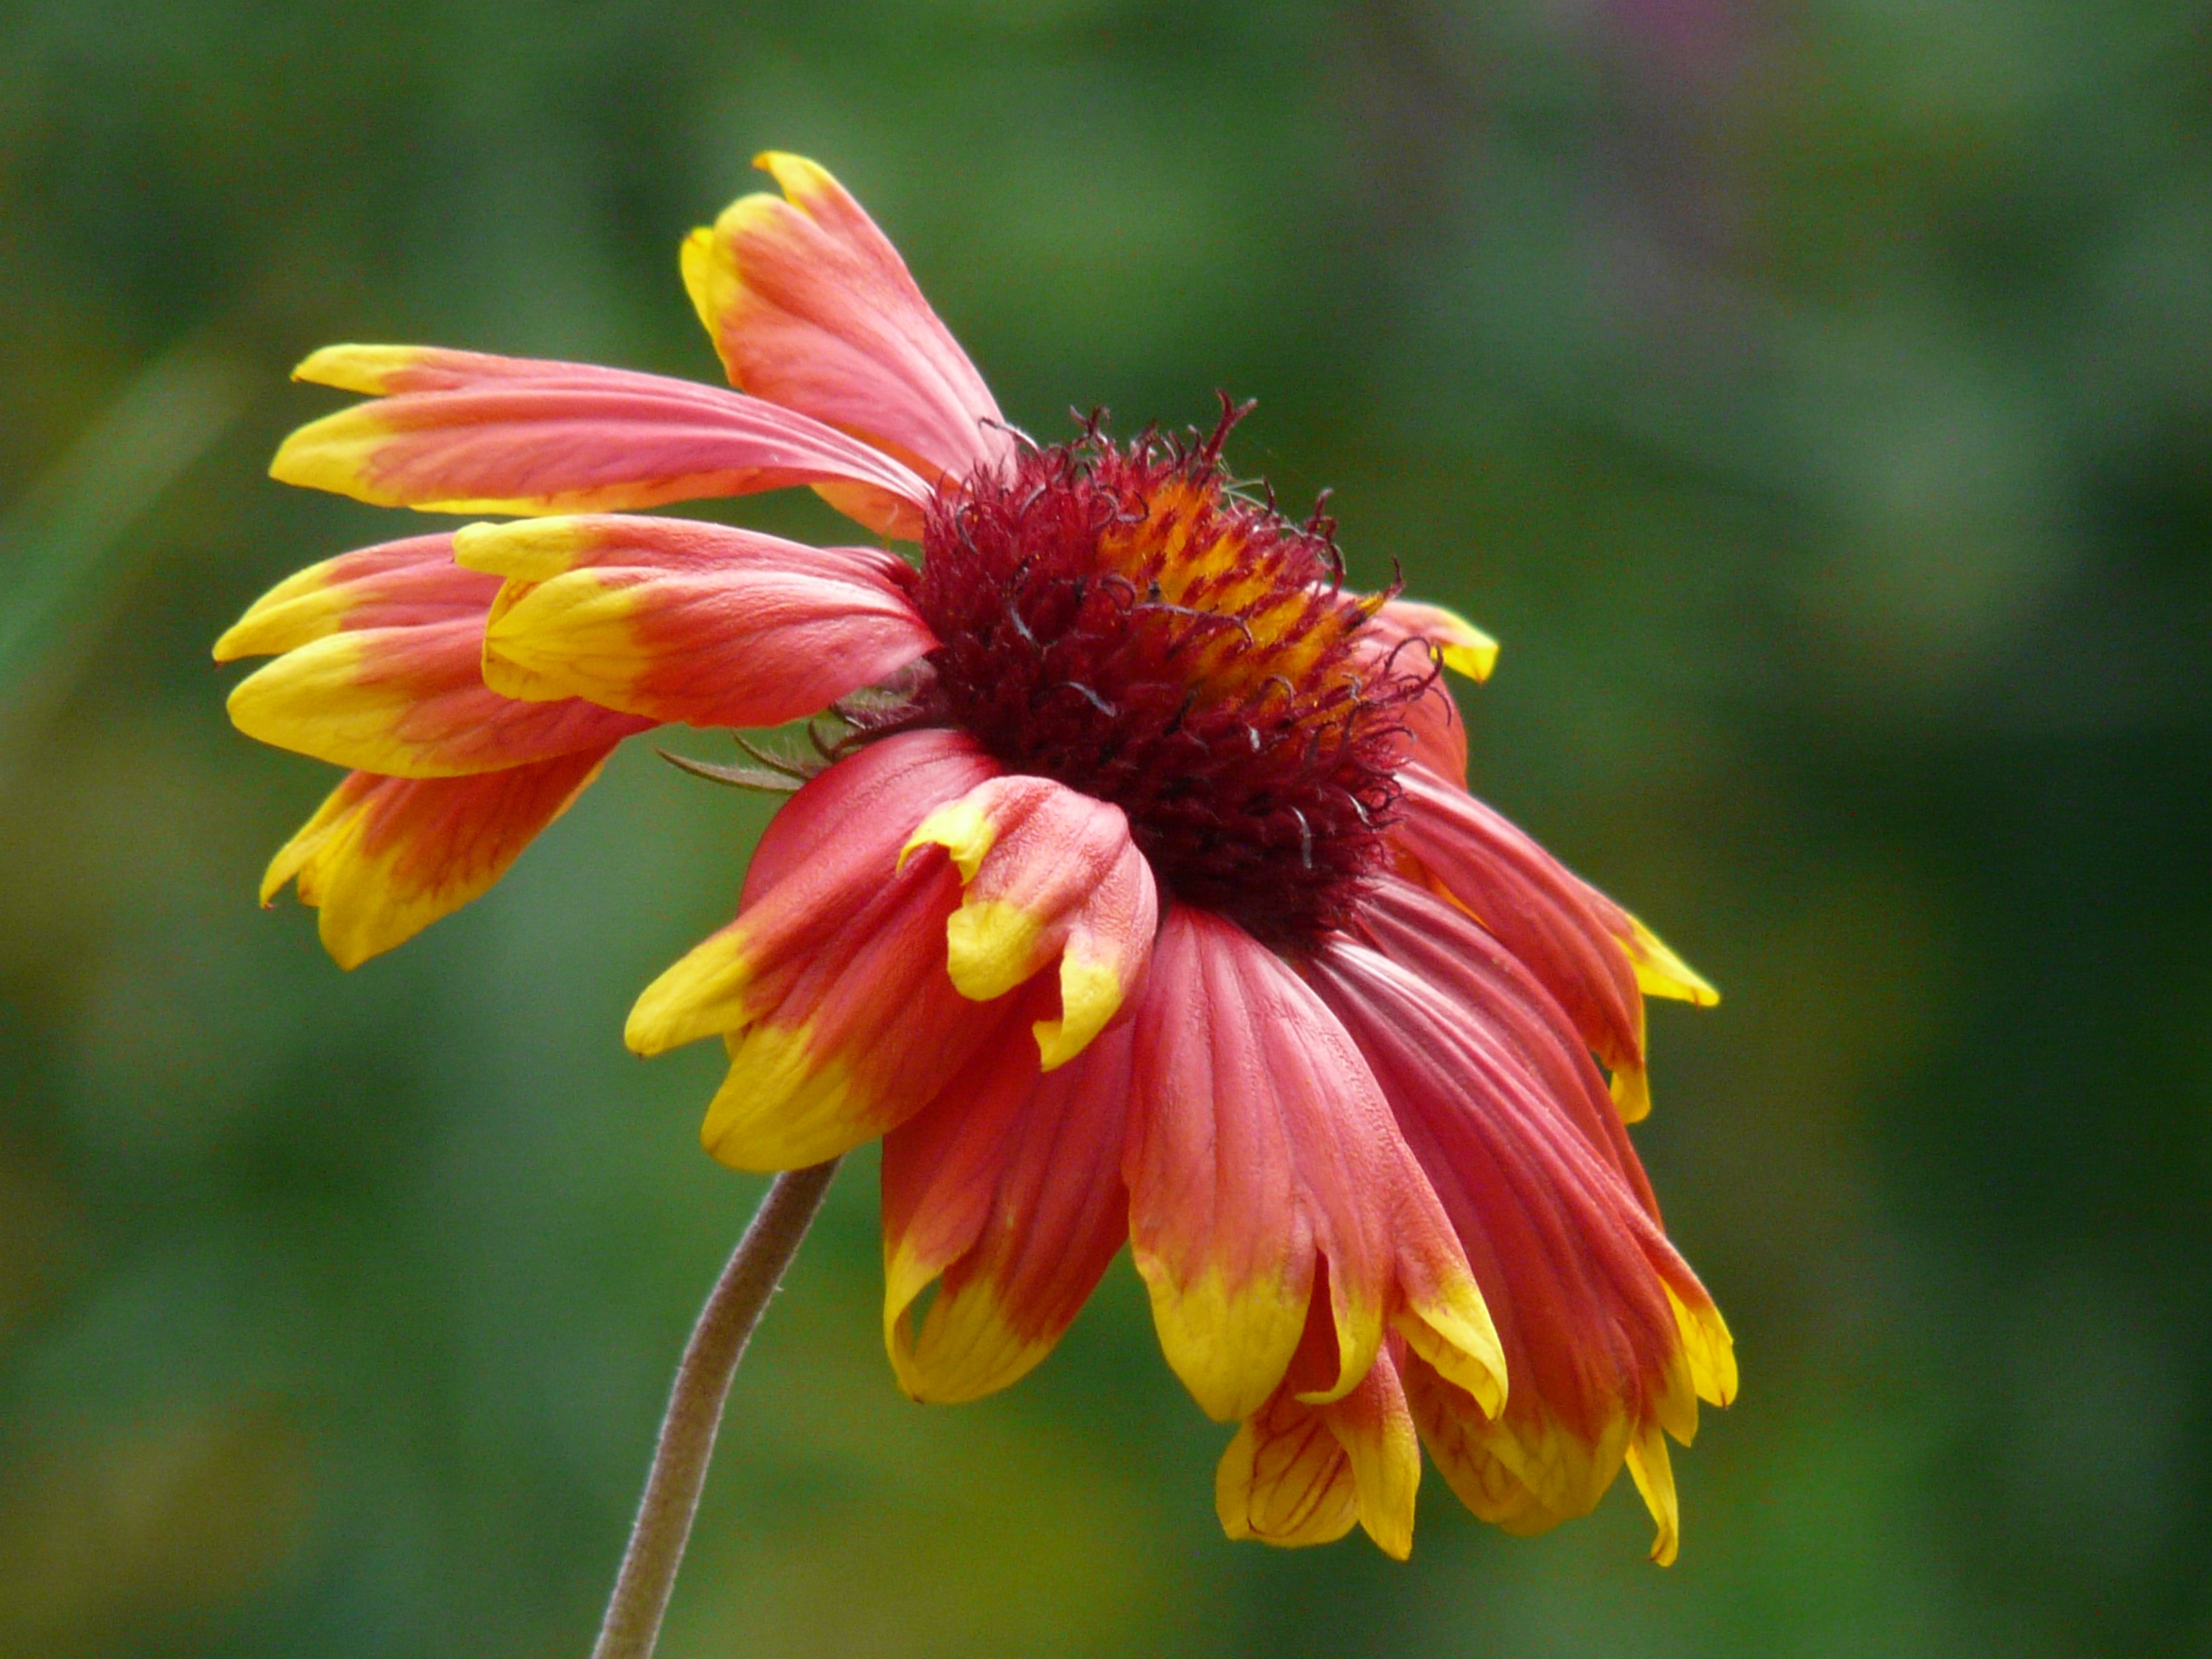
blossom, plant, flower, petal, bloom, orange, red, botany, yellow, flora, wildflower, close up, dahlia, asteraceae, flower garden, nectar, composites, macro photography, flowering plant, daisy family, summer flower, sun brews, helenium, annual plant, land plant, blanket flowers